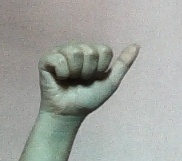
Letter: dhad